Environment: real
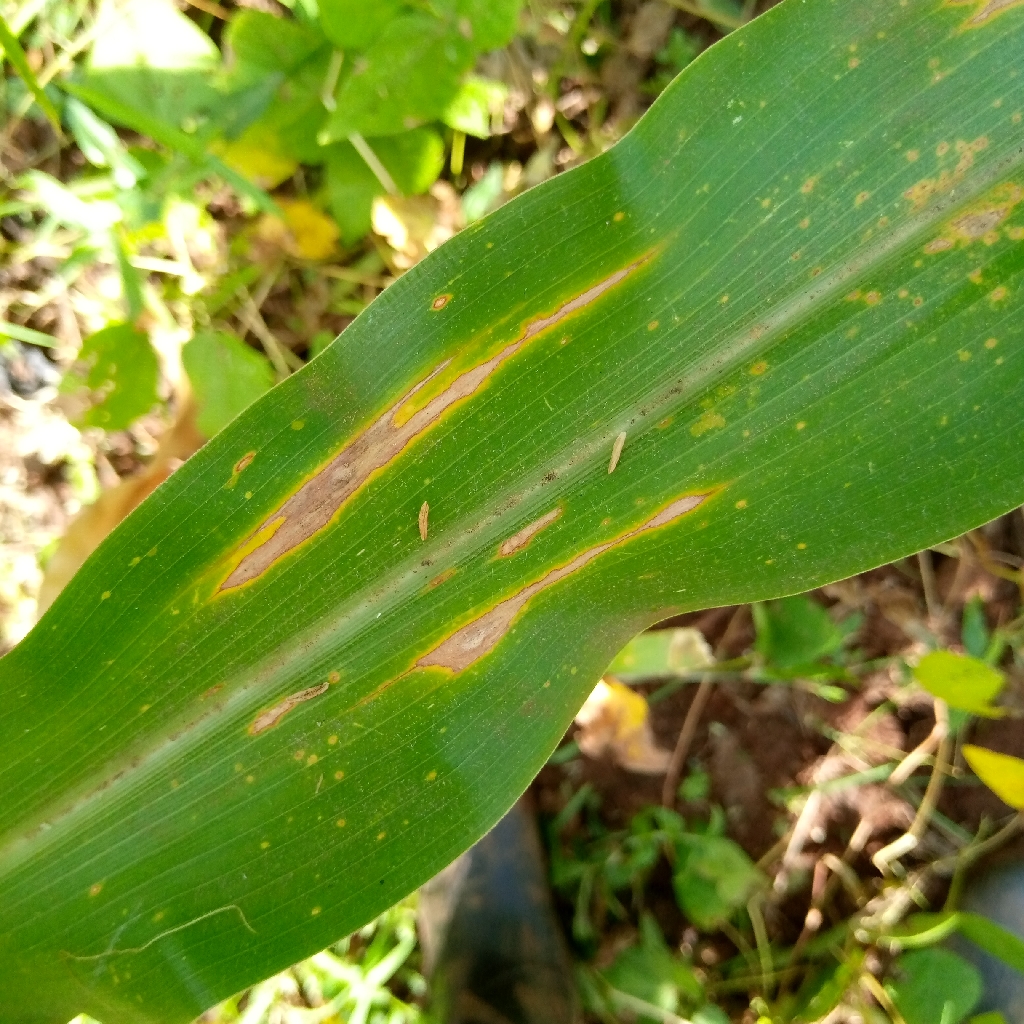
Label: northern_corn_leaf_blight